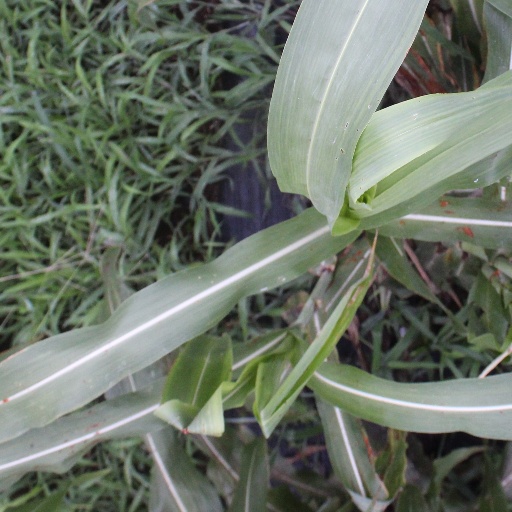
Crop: sorghum